Theodore Dreiser

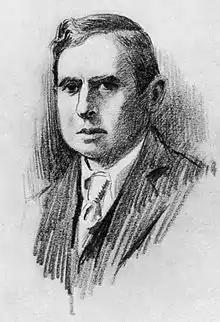
Dreiser 1910s

In 1901 Dreiser's short story "Nigger Jeff" was published in "Ainslee's Magazine". It was based on a lynching he witnessed in 1893. Dreiser's short story "Old Rogaum and His Theresa" was originally published in 1901.